Before I Go to Sleep (film)

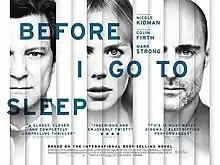
British theatrical release poster

Before I Go to Sleep is a 2014 mystery psychological thriller film written and directed by Rowan Joffé and based on the 2011 novel of the same name by S. J. Watson. An international co-production between the United Kingdom, the United States, France and Sweden, the film stars Nicole Kidman, Mark Strong, Colin Firth, and Anne-Marie Duff.